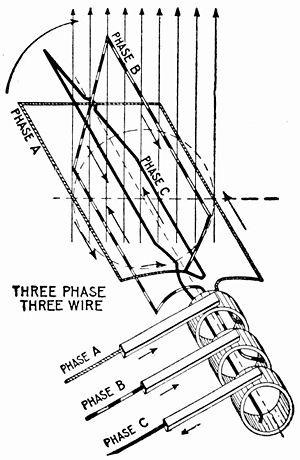
Un système de courant triphasé est constitué de trois courants sinusoïdaux de même fréquence de même amplitude qui sont déphasés entre eux d'un tiers de tour soit 2π⁄₃ radians dans le cas idéal. Si la fréquence est de 50 Hz, alors les trois phases sont retardées l'une par rapport à l'autre de ¹⁄₁₅₀ seconde. Lorsque les trois conducteurs sont parcourus par des courants de même valeur efficace, le système est dit équilibré.